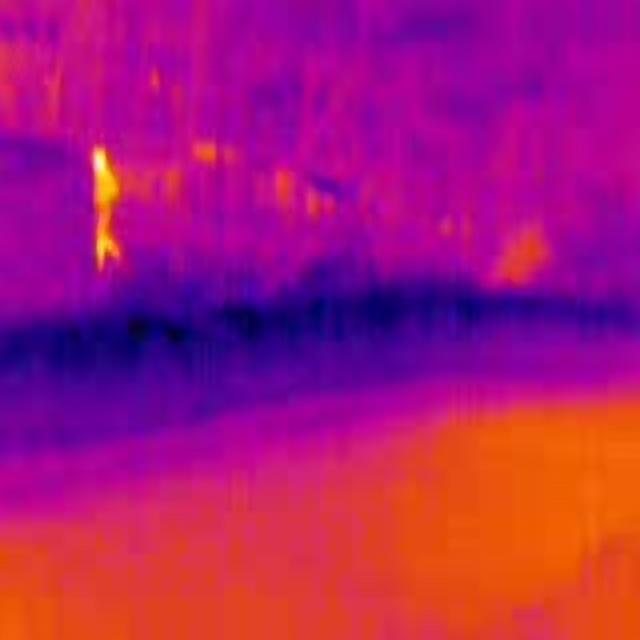
Detected objects:
label: person